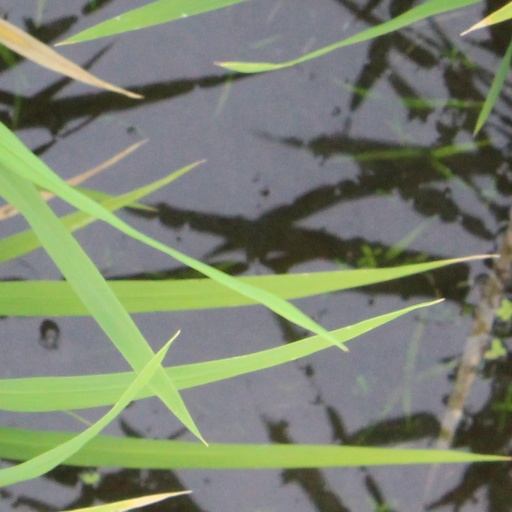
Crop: rice